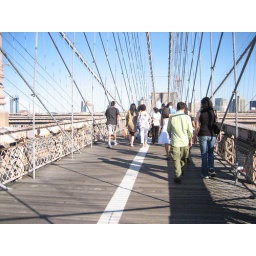
walking in the bike lane on the Brooklyn Bridge.